Winnemucca (Paiute leader)

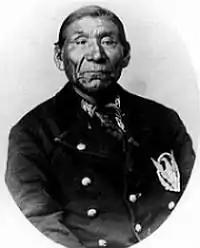

Winnemucca ( – 1882) (also called Wobitsawahkah, Bad Face, Winnemucca the Younger, Mubetawaka, and Poito) was a Northern Paiute war chief. He was born a Shoshone around 1820 in what would later become the Oregon Territory.